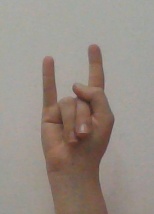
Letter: la